Béla Réthy

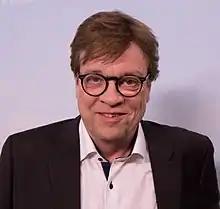
Réthy in 2018

When Réthy was born in Vienna, his parents had to leave their home country because of the 1956 Hungarian Revolution. They emigrated to Brazil where they stayed until they went to Germany in 1968. Réthy obtained his "Abitur" certificate at so he was able to attend Johannes Gutenberg University Mainz where he studied literature and journalism. In the meantime he worked in the sports archive of the ZDF and became a freelancer later. Since 1987, he has been a full-time broadcaster.